Sugar Hill, New Hampshire

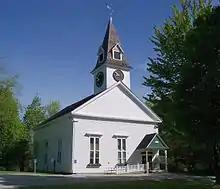
Sugar Hill Meetinghouse, listed on the New Hampshire State Register of Historic Places

As of the census of 2000, there were 563 people, 258 households, and 164 families residing in the town. The population density was . There were 385 housing units at an average density of 22.5 per square mile (8.7/km). The racial makeup of the town was 98.40% White, 1.24% Asian, and 0.36% from two or more races. Hispanic or Latino of any race were 0.18% of the population.